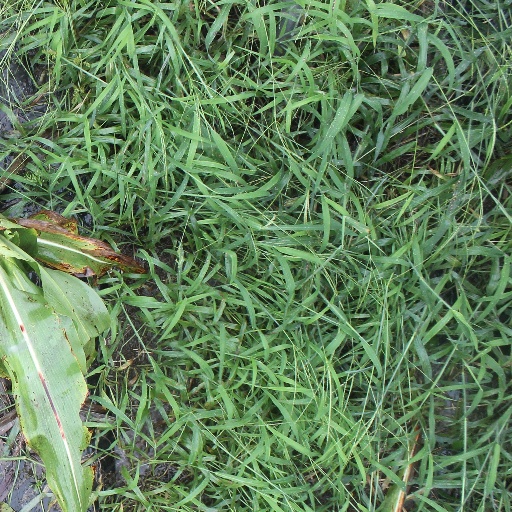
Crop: sorghum